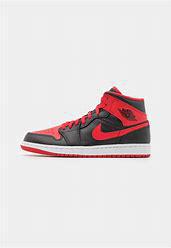
Brand: Jordan
Model: kg Air Jordan 1 Mid